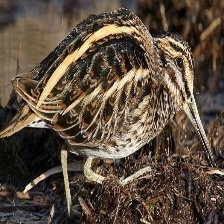
Species: JACK SNIPE
Scientific name: LYMNOCRYPTES MINIMUS